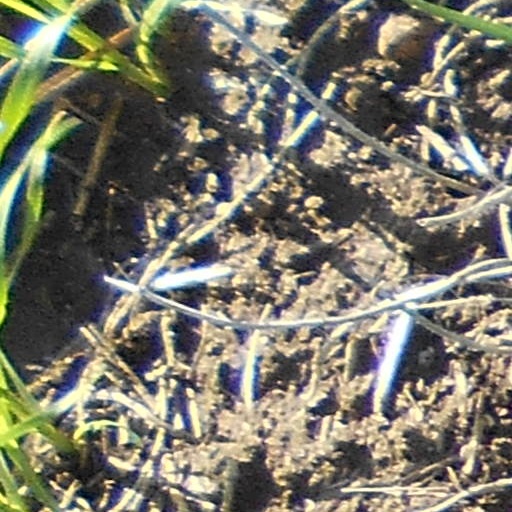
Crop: wheat